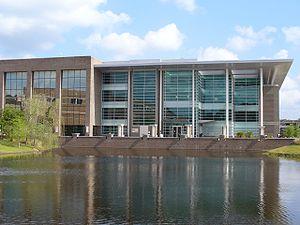
L'université de Floride du Nord est une université publique, fondée en 1969, localisée à Jacksonville en Floride. En 2007, elle forme environ 16 000 étudiants.